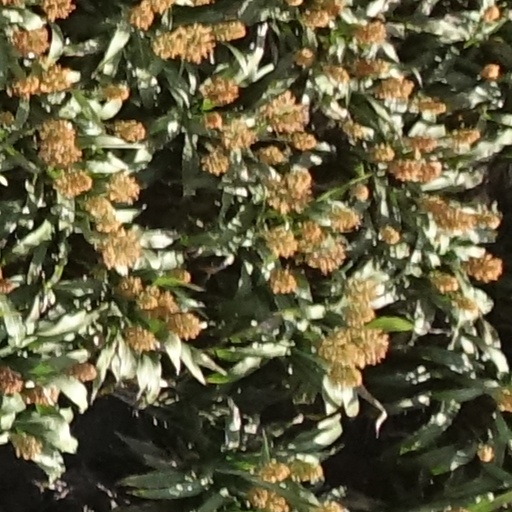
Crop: sorghum